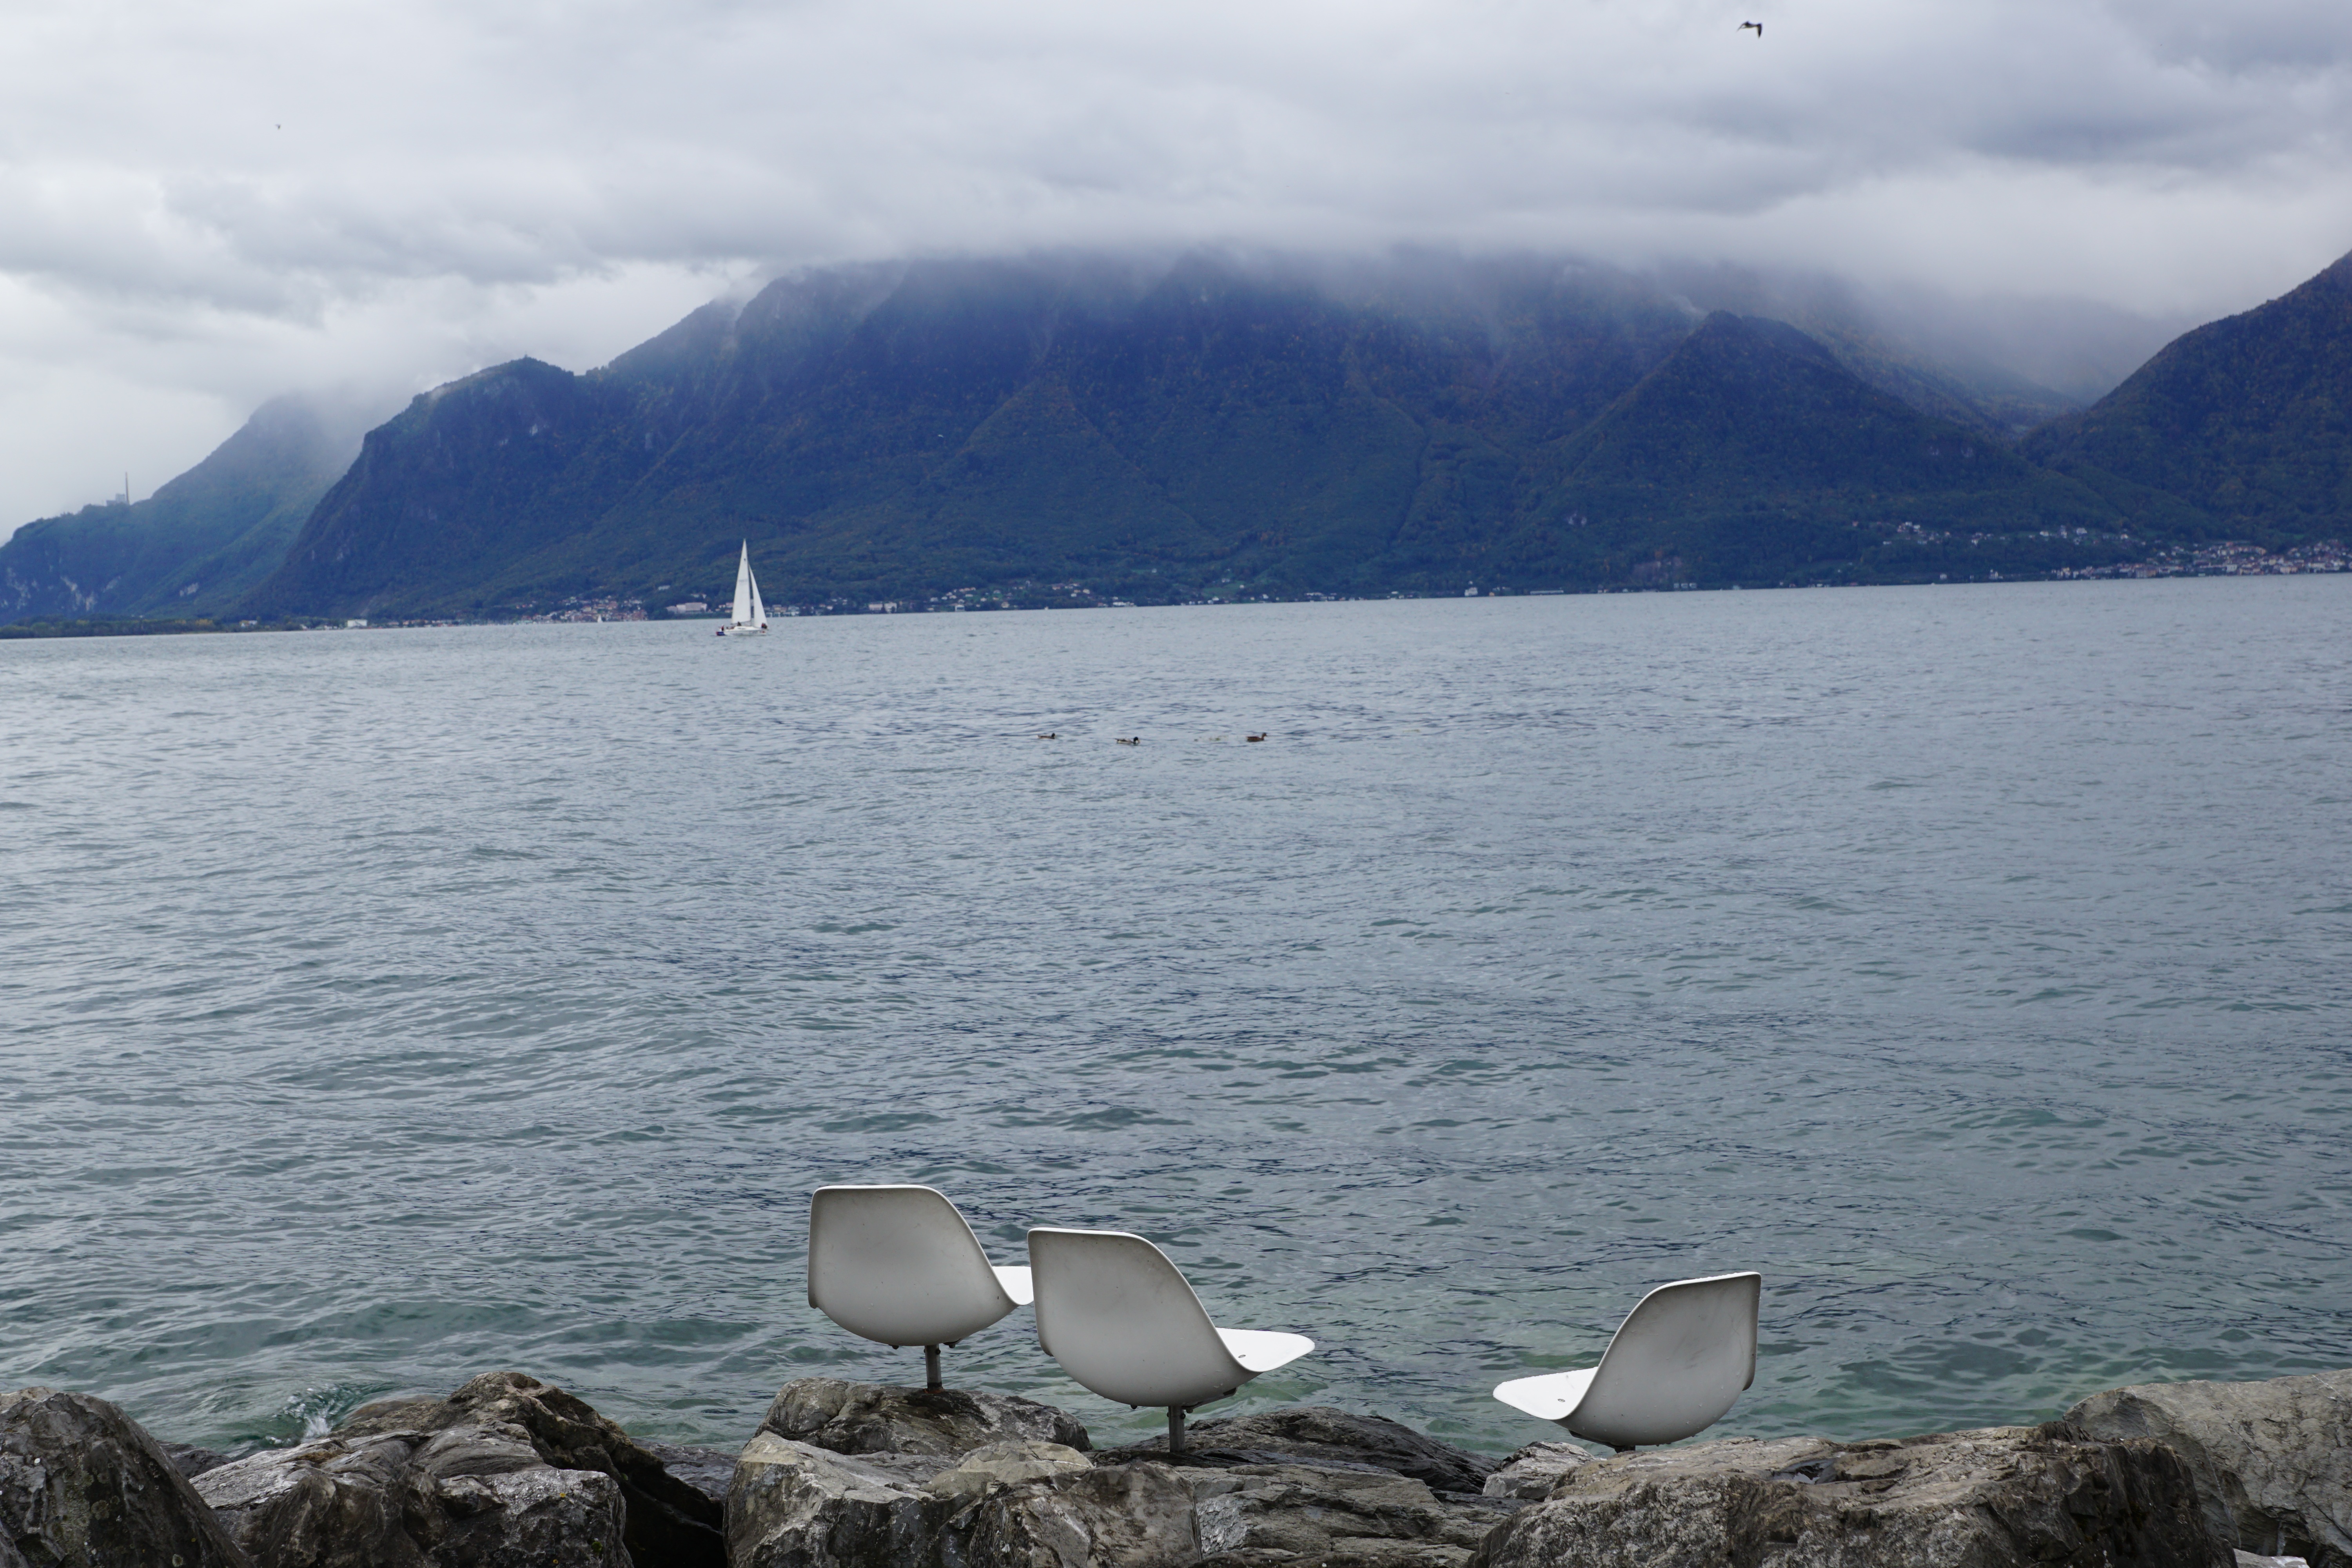
landscape, sea, coast, water, ocean, mountain, fog, boat, shore, wave, lake, ice, sailing, bay, fjord, reservoir, arctic, body of water, chairs, bank, mountains, switzerland, loch, cape, lake geneva, arctic ocean, marine mammal, vevey, glacial landform